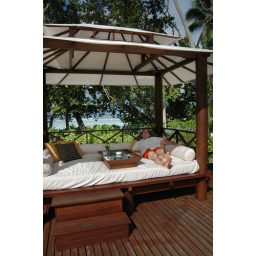
Mark reclining in one of the day beds in the bar area.